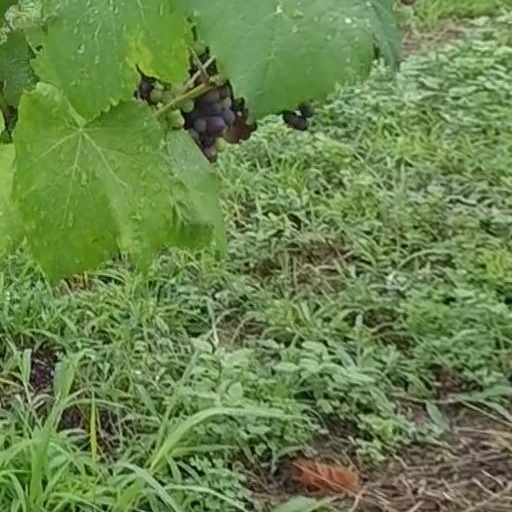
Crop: grape